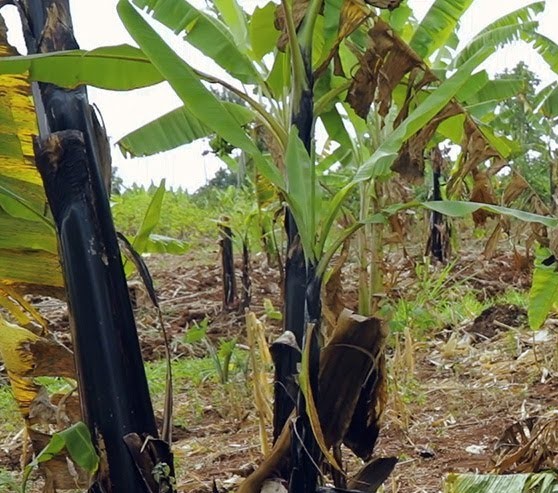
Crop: unknown
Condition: banana_panama_disease